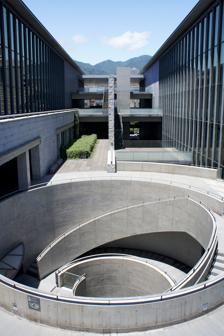
Building: Hyōgo Prefectural Museum of Art
Country: Japan
Year built: 2002
The Hyōgo Prefectural Museum of Art ( 兵庫県立美術館 , Hyōgo Kenritsu Bijutsukan ) is a purpose built municipal art gallery in Nada-ku , Kobe , Hyōgo Prefecture , Japan . It was opened in 2002. The major collections of the museum are foreign and Japanese sculptures , foreign and Japanese prints , Western-style and Japanese-style paintings associated with Hyogo Prefecture, Japanese greatworks in modern era, and contemporary art . The museum has rooms dedicated to Ryōhei Koiso and Kanayama Heizō , two significant Japanese modernist artists trained in the European tradition . The museum building was designed by Japanese architect Tadao Ando , whose Tadao Ando Architectural Institute undertook the design and construction costs, after which the building was donated to the prefecture. References